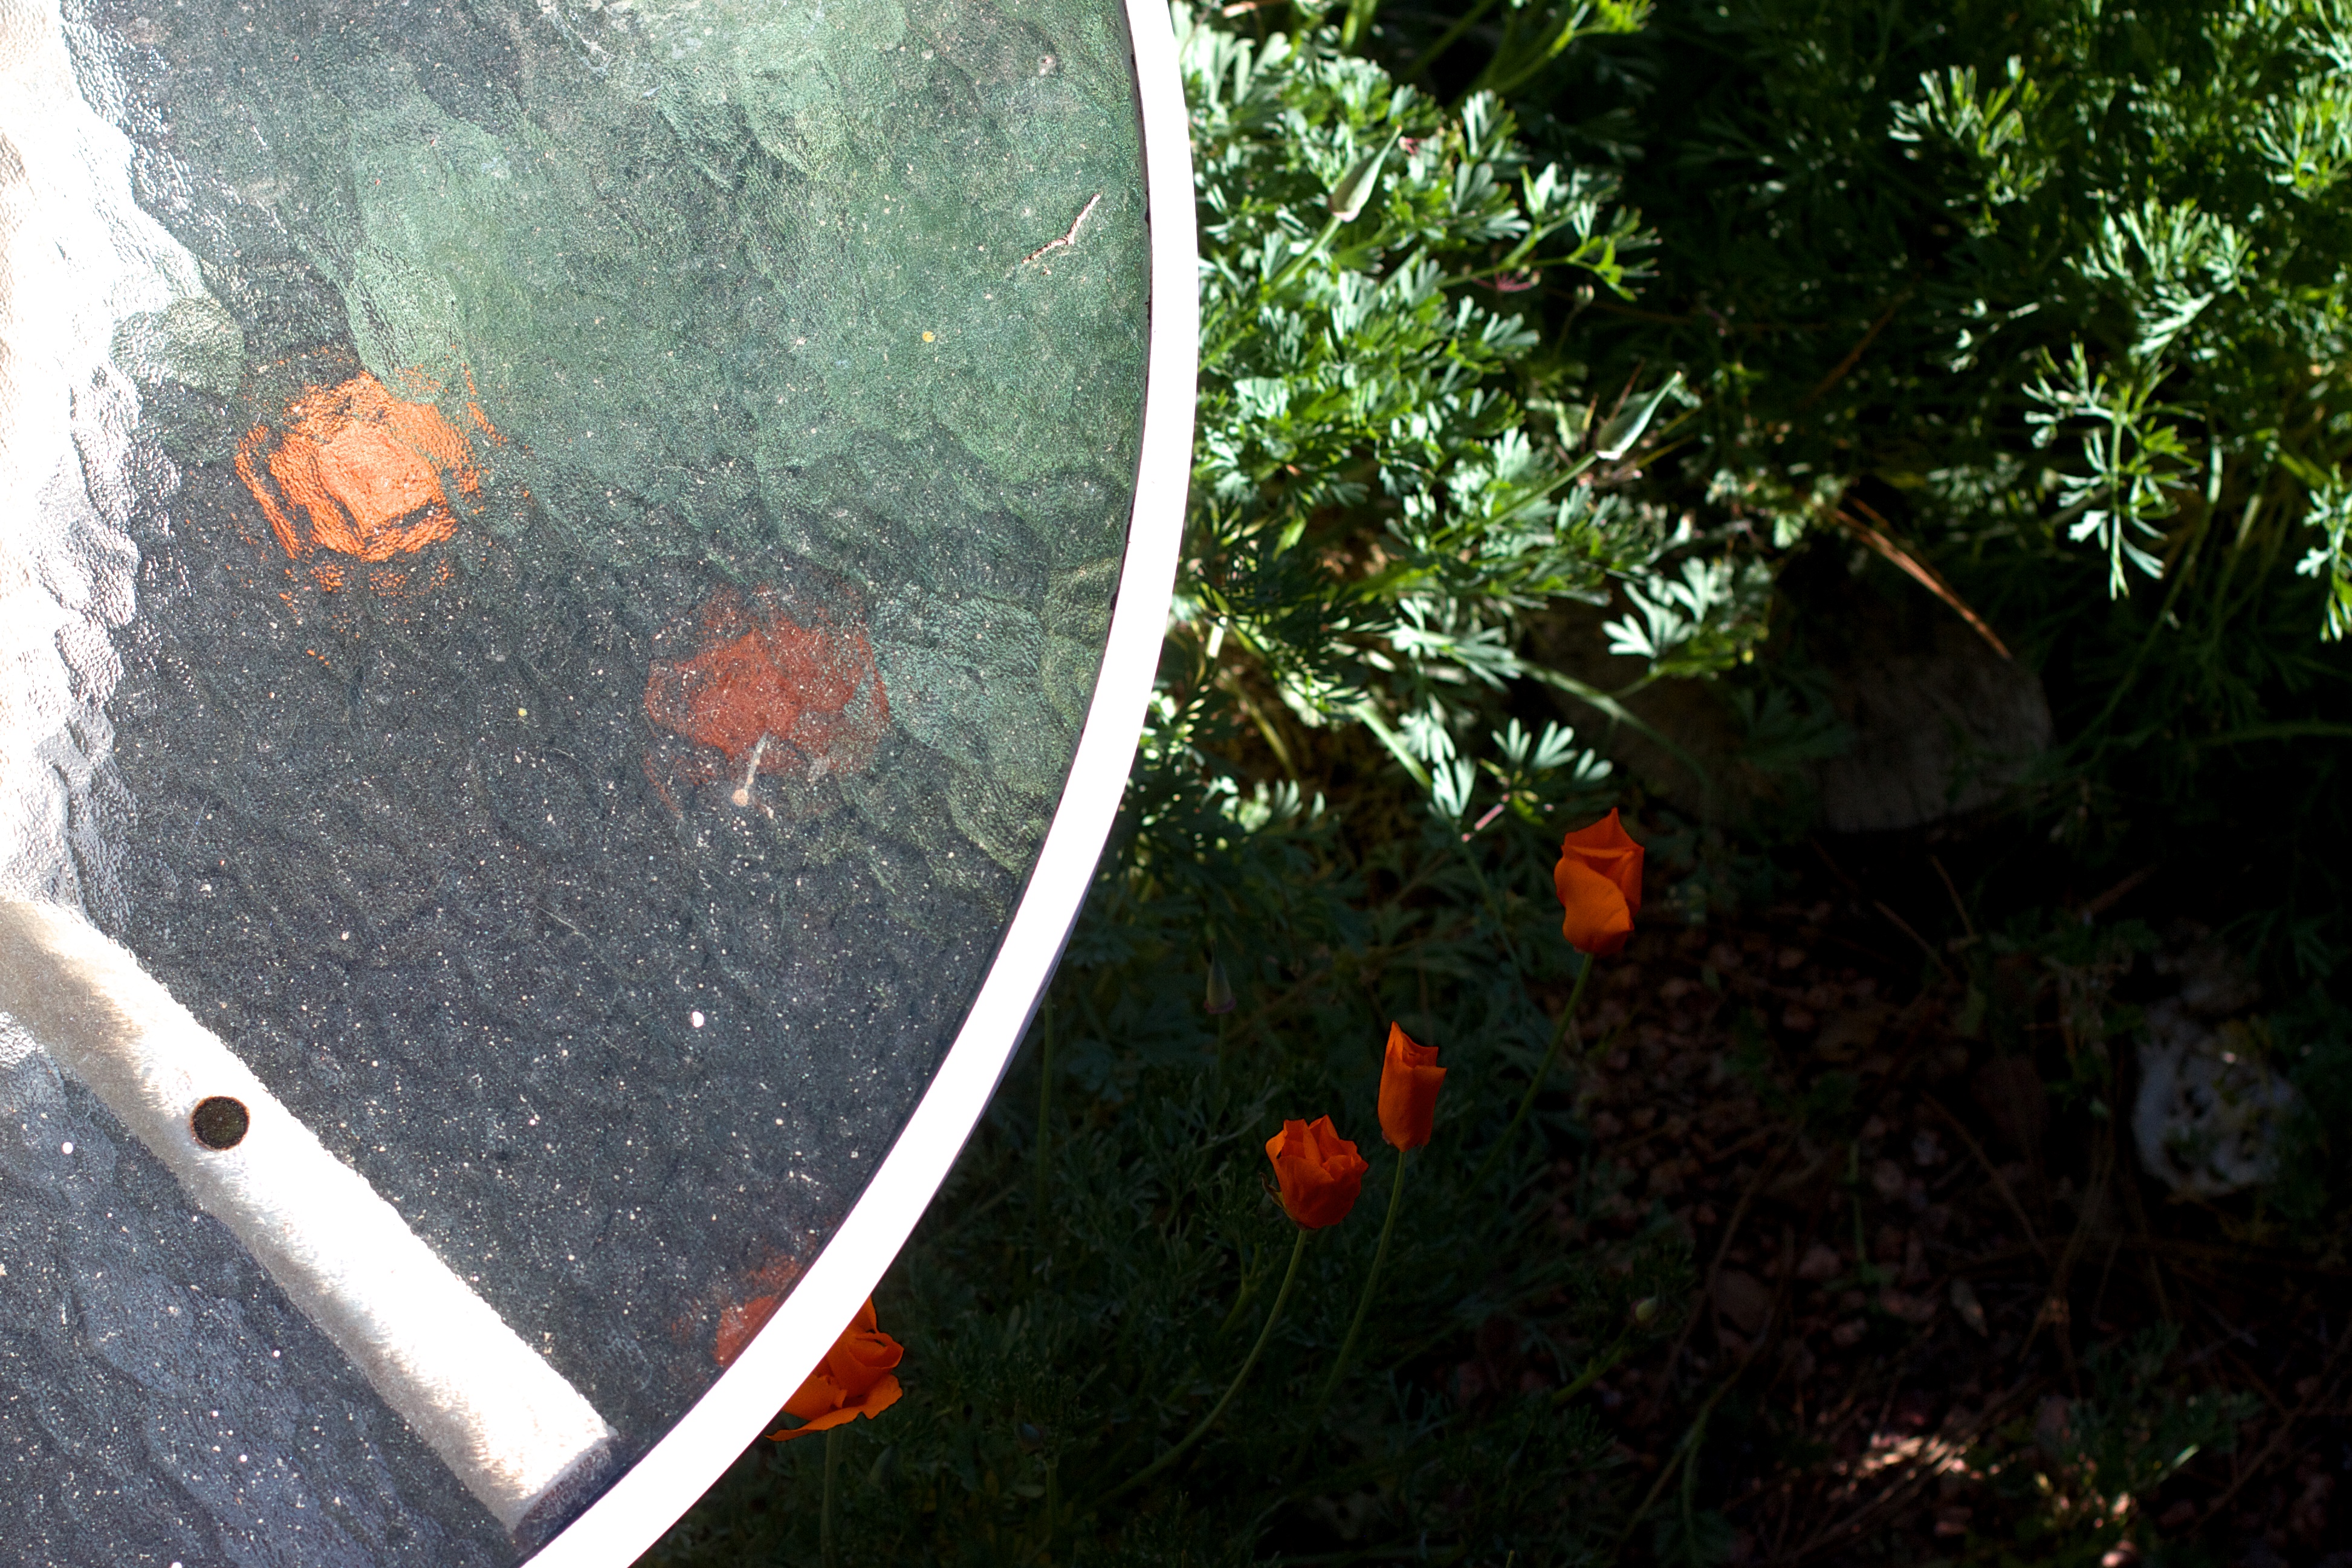
tree, water, grass, plant, leaf